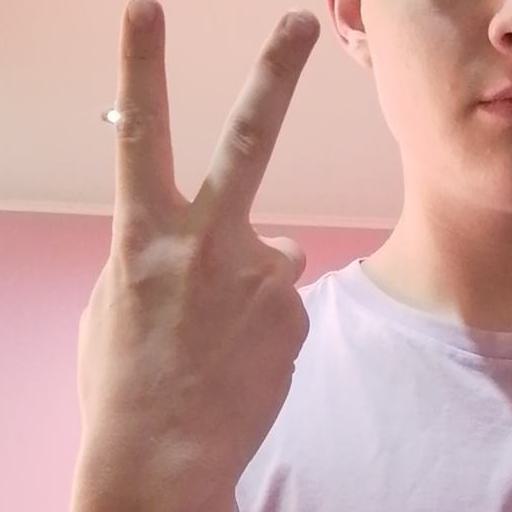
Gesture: peace_inverted